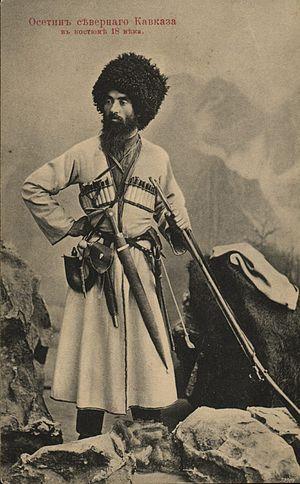
Les Ossètes, ou Osses, forment un peuple vivant dans le Caucase, en Russie et en Géorgie.